Wanneroo Supercars round

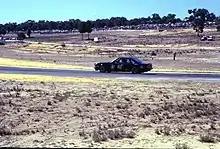
Jim Richards won the 1985 event.

Wanneroo Park Raceway, as it was then known, hosted its first round of the Australian Touring Car Championship (ATCC) in 1973, with Allan Moffat taking the first of his three event victories over Peter Brock. It was the first ATCC event ever held in Western Australia and featured the only appearance of a Subaru in the history of the ATCC. The championship did not return to Wanneroo until 1978. The event that year consisted of two heats and the Holden Dealer Team scored a rare 1-2-3 finish in the overall results, with Brock taking victory, from 12th on the grid, over team-mates John Harvey and Wayne Negus. Allan Grice won the event in 1980 and 1982 despite only completing partial championship campaigns in each year.